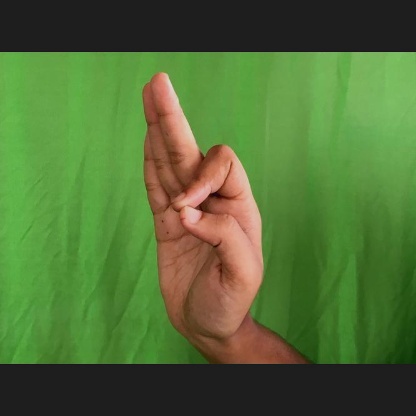
Mudra: Aralam